Peter the Mariner

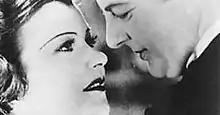
Reinhold Schünzel and Renate Müller

Peter the Mariner is a 1929 German silent comedy drama film directed by Reinhold Schünzel and starring Schünzel, Renate Müller, and Hans Heinrich von Twardowski. It was shot at the Grunewald Studios in Berlin and on location in St. Moritz and in the North Sea.